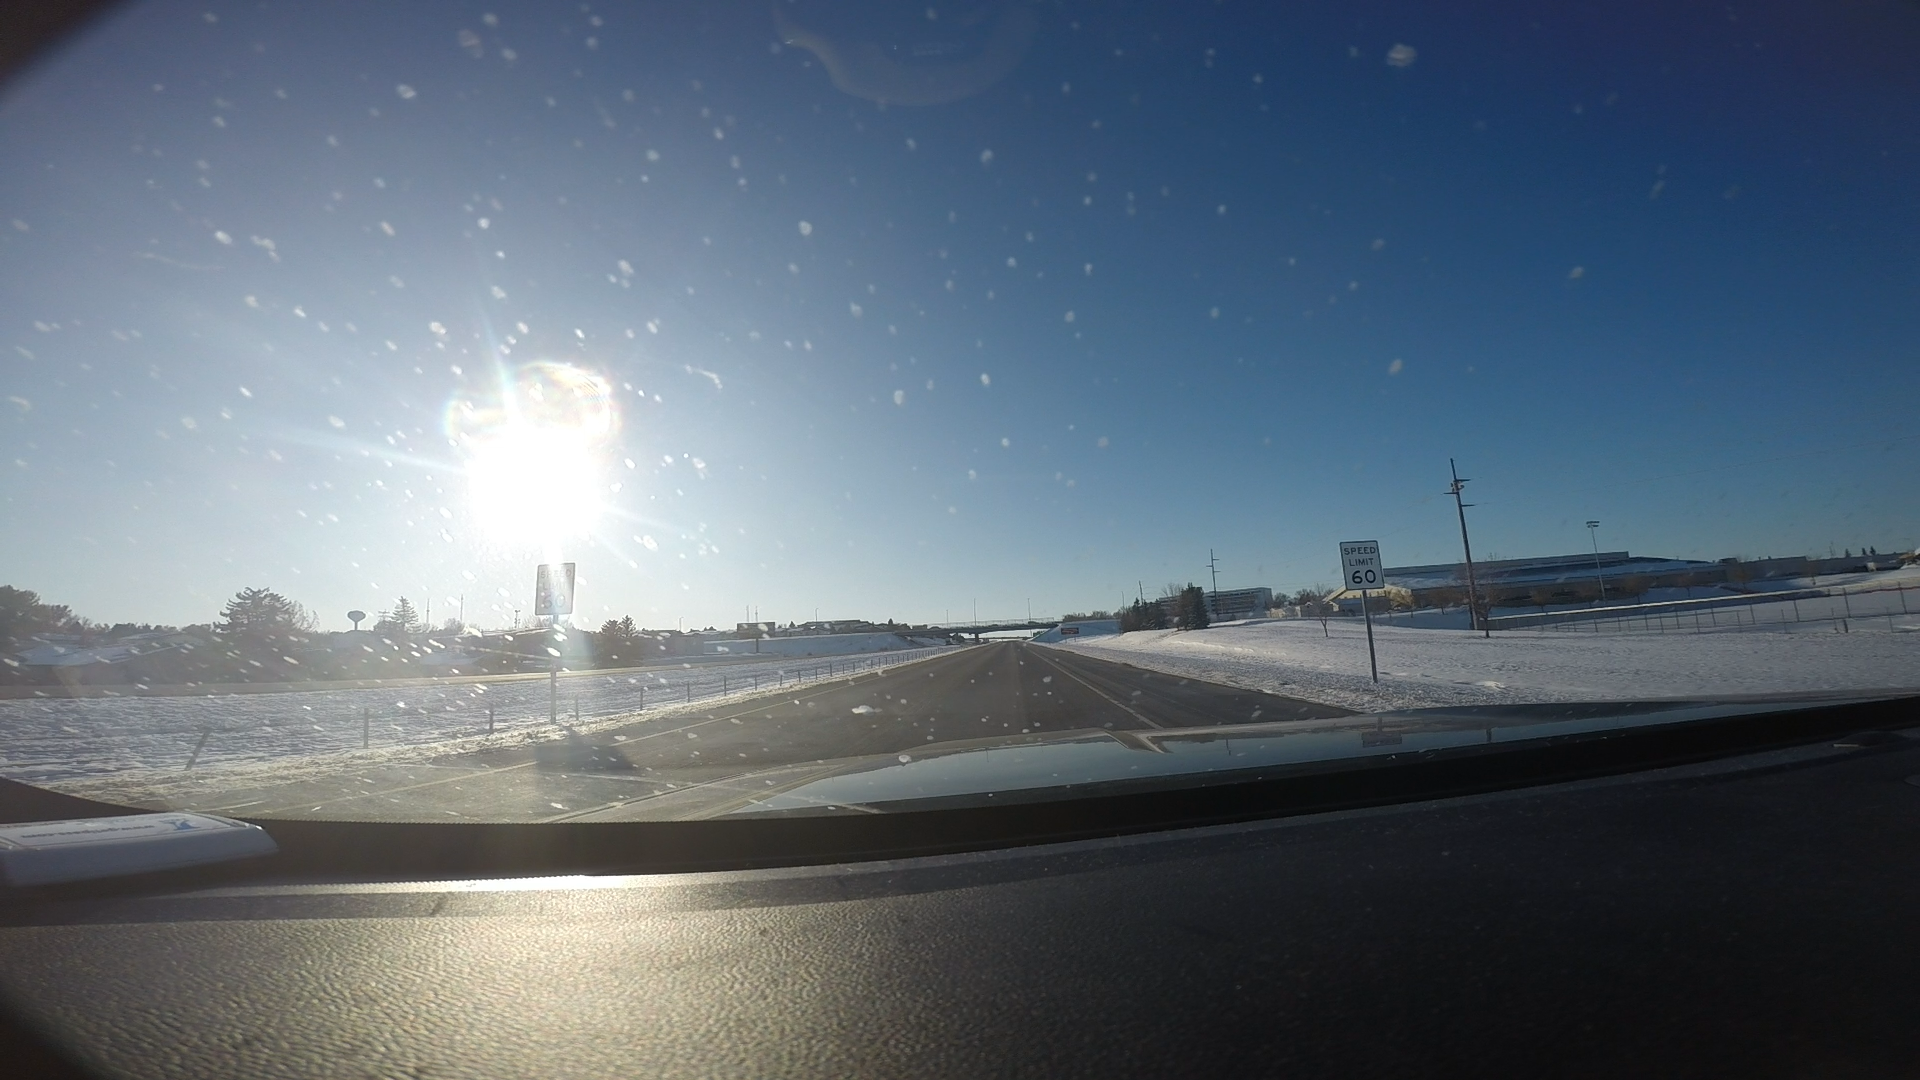
Speed limit sign label: mph60